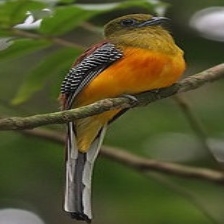
Species: ORANGE BREASTED TROGON
Scientific name: HARPACTES ORESKIOS